Transport in Cornwall

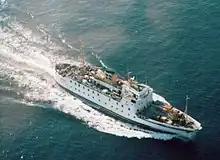
Scillonian III steaming between St Mary's, Isles of Scilly, and Penzance

Newquay Airport offers or will soon offer flights up-country to Bristol, Leeds, London (Gatwick/Stansted), Manchester, Newcastle, Glasgow, Edinburgh, Plymouth, Southampton, Cardiff and the Isle of Man, and to destinations abroad including Chambéry, Dublin, Geneva, Reus, St. Brieuc, Düsseldorf, Girona, Alicante, and a summer service to Zürich.